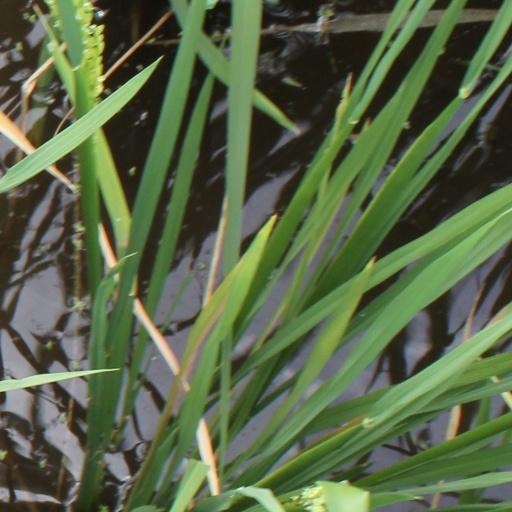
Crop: rice